History of Poland during the Piast dynasty

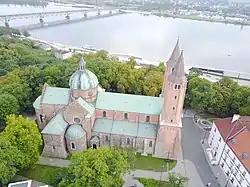
Płock Cathedral is the burial place of Władysław I Herman and Bolesław III Wrymouth

After Bolesław's exile, the country found itself under the unstable rule of his younger brother Władysław I Herman (r. 1079–1102). Władysław was strongly dependent on Count Palatine Sieciech, an advisor from the ranks of the Polish nobility who acted much as the power behind the throne. When Władysław's two sons, Zbigniew and Bolesław, finally forced Władysław to remove his hated protégé, Poland was divided among the three of them from 1098, and after the father's death, from 1102 to 1106, it was divided between the two brothers.